New Caledonia

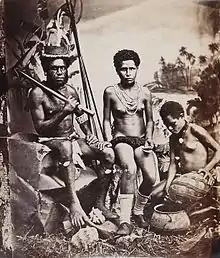
Chief King Jacques and his Queen, from "The Romance of the South Seas", Clement Lindley Wragge, Chatto & Windus, 1906

British explorer James Cook was one of the first Europeans to sight New Caledonia, on 4 September 1774, during his second voyage. He named it "New Caledonia", as the northeast of the island reminded him of Scotland. The west coast of Grande Terre was approached by the Comte de Lapérouse in 1788, shortly before his disappearance, and the Loyalty Islands were first visited between 1793 and 1796 when Mare, Lifou, Tiga, and Ouvea were mapped by English whaler William Raven. Raven encountered the island then named Britania, and today known as Maré (Loyalty Is.), in November 1793. From 1796 until 1840, only a few sporadic contacts with the archipelago were recorded. About 50 American whalers left record of being in the region (Grande Terre, Loyalty Is., Walpole and Hunter) between 1793 and 1887. Contacts with visiting ships became more frequent after 1840, because of their interest in sandalwood.